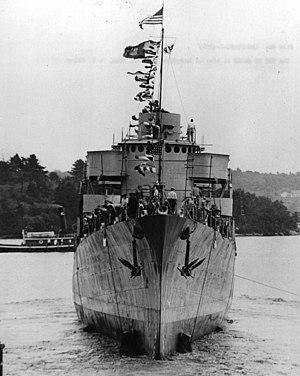
L'USS De Haven (DD-469) est un destroyer de classe Fletcher en service dans la Marine des États-Unis pendant la Seconde Guerre mondiale. Il est nommé en l'honneur du navigateur et explorateur Edwin De Haven.